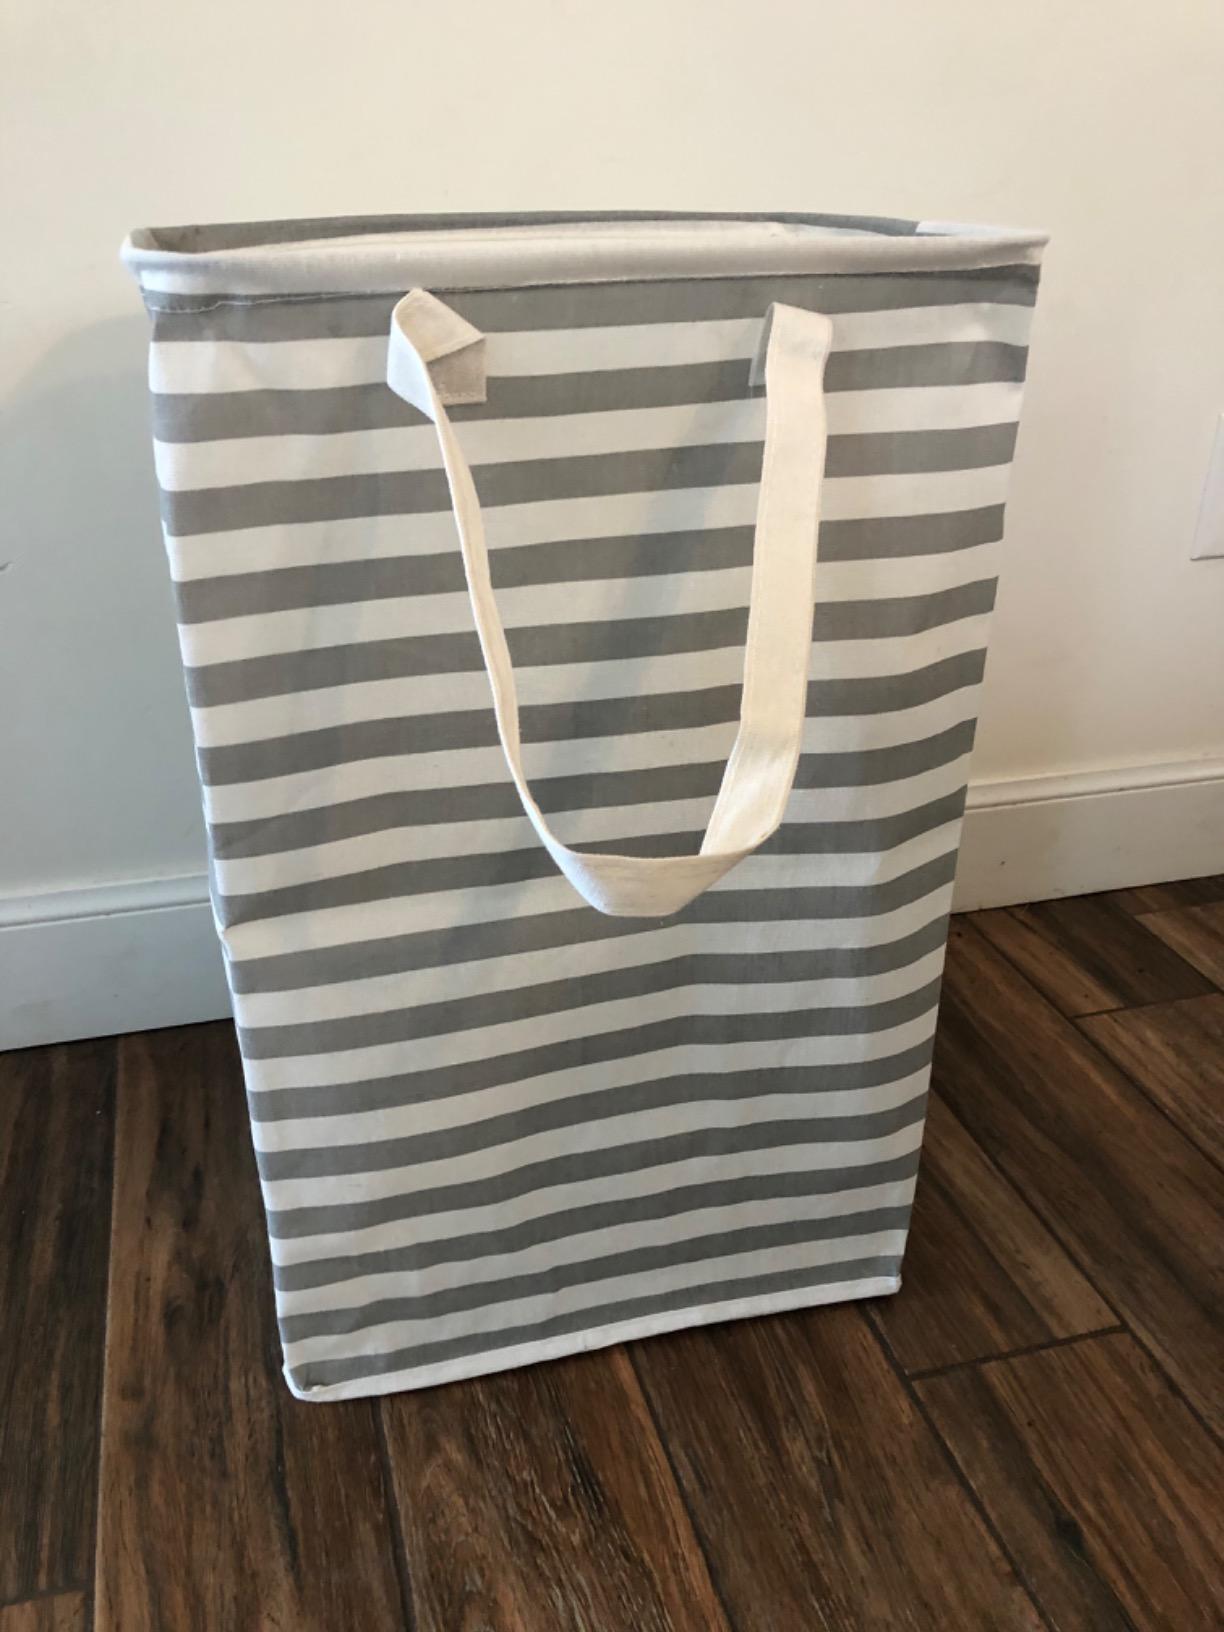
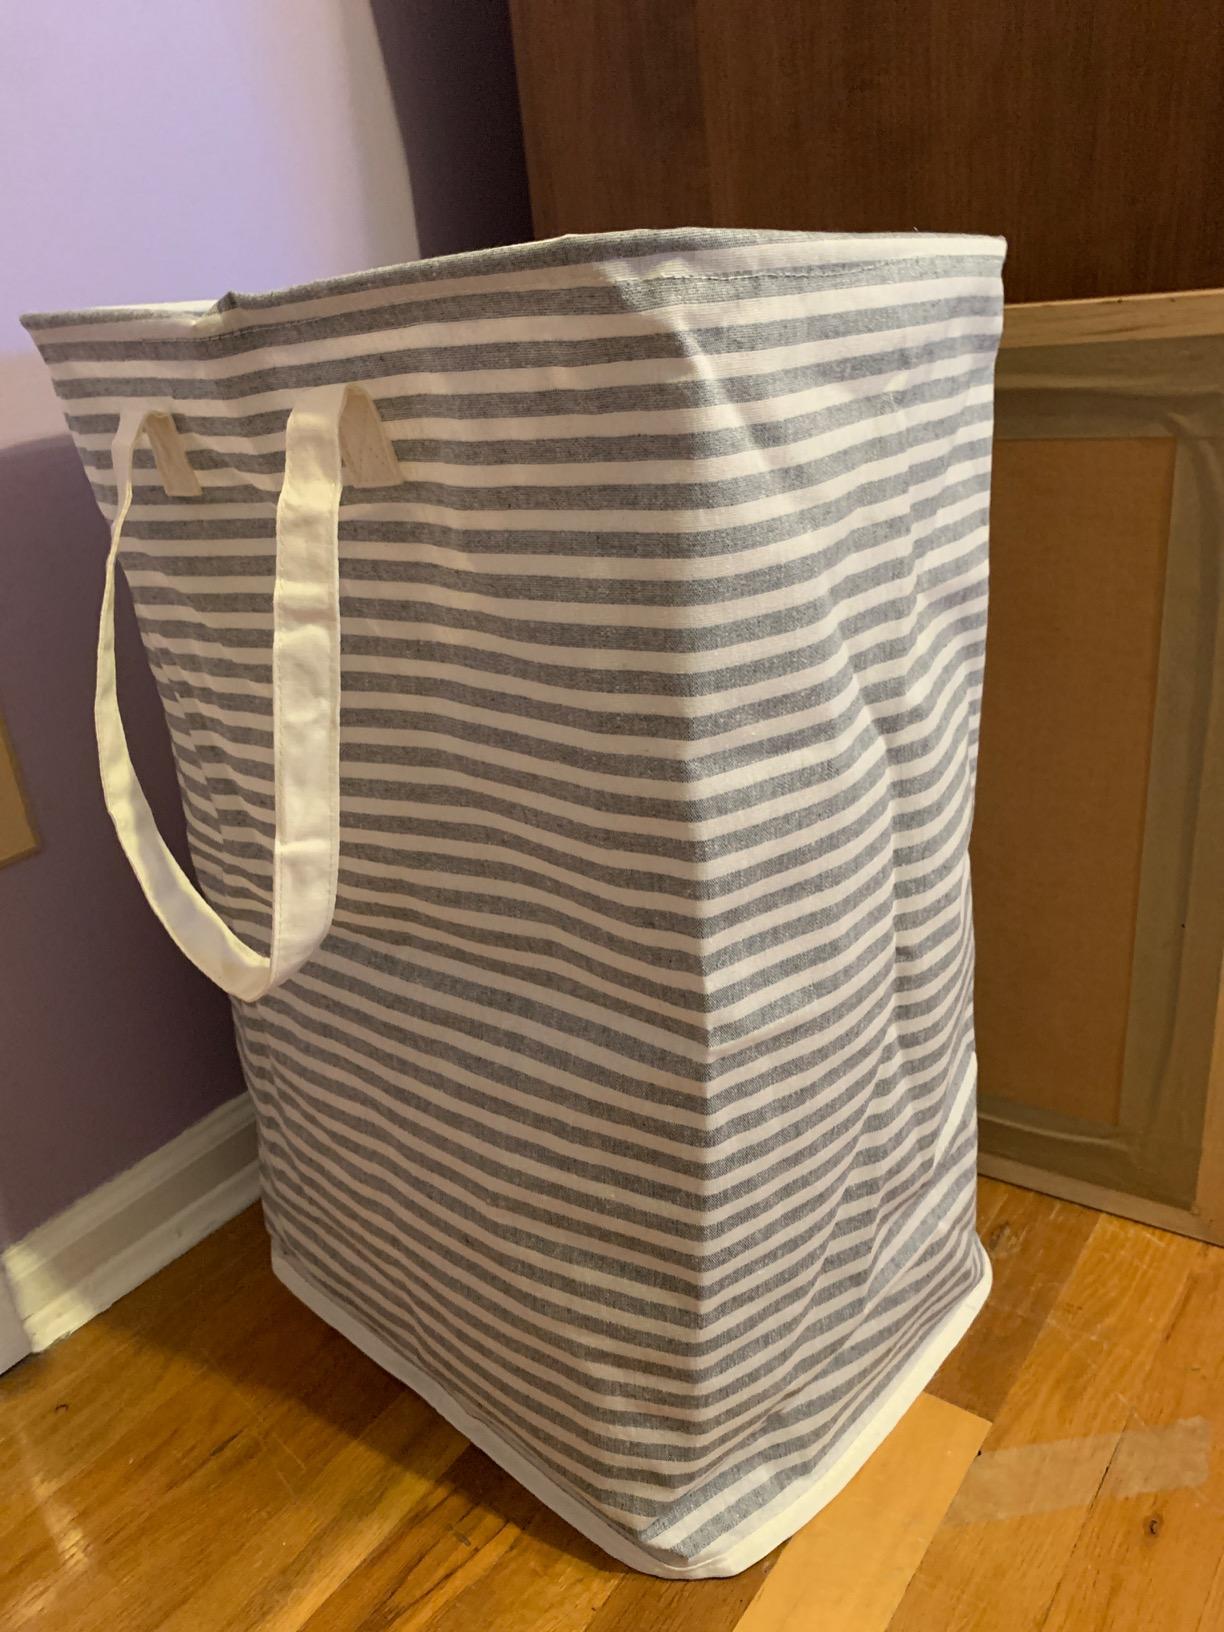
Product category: items_hamper
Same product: no